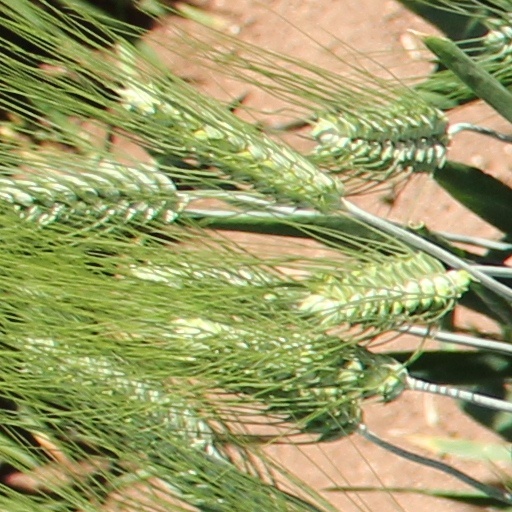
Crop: wheat